Margaret Purdy

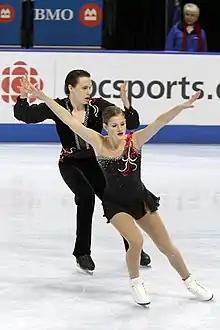
Purdy/Marinaro at the 2011 Canadian Championships

Margaret Purdy (born January 18, 1995) is a Canadian former competitive pair skater. With Michael Marinaro, she is the 2013 World Junior silver medalist and 2010 Canadian national junior champion.